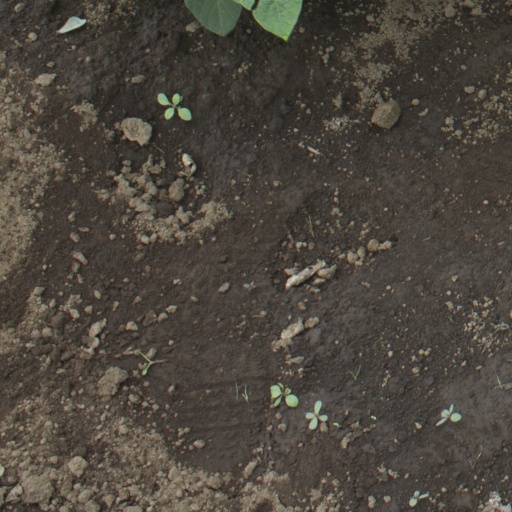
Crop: soybean